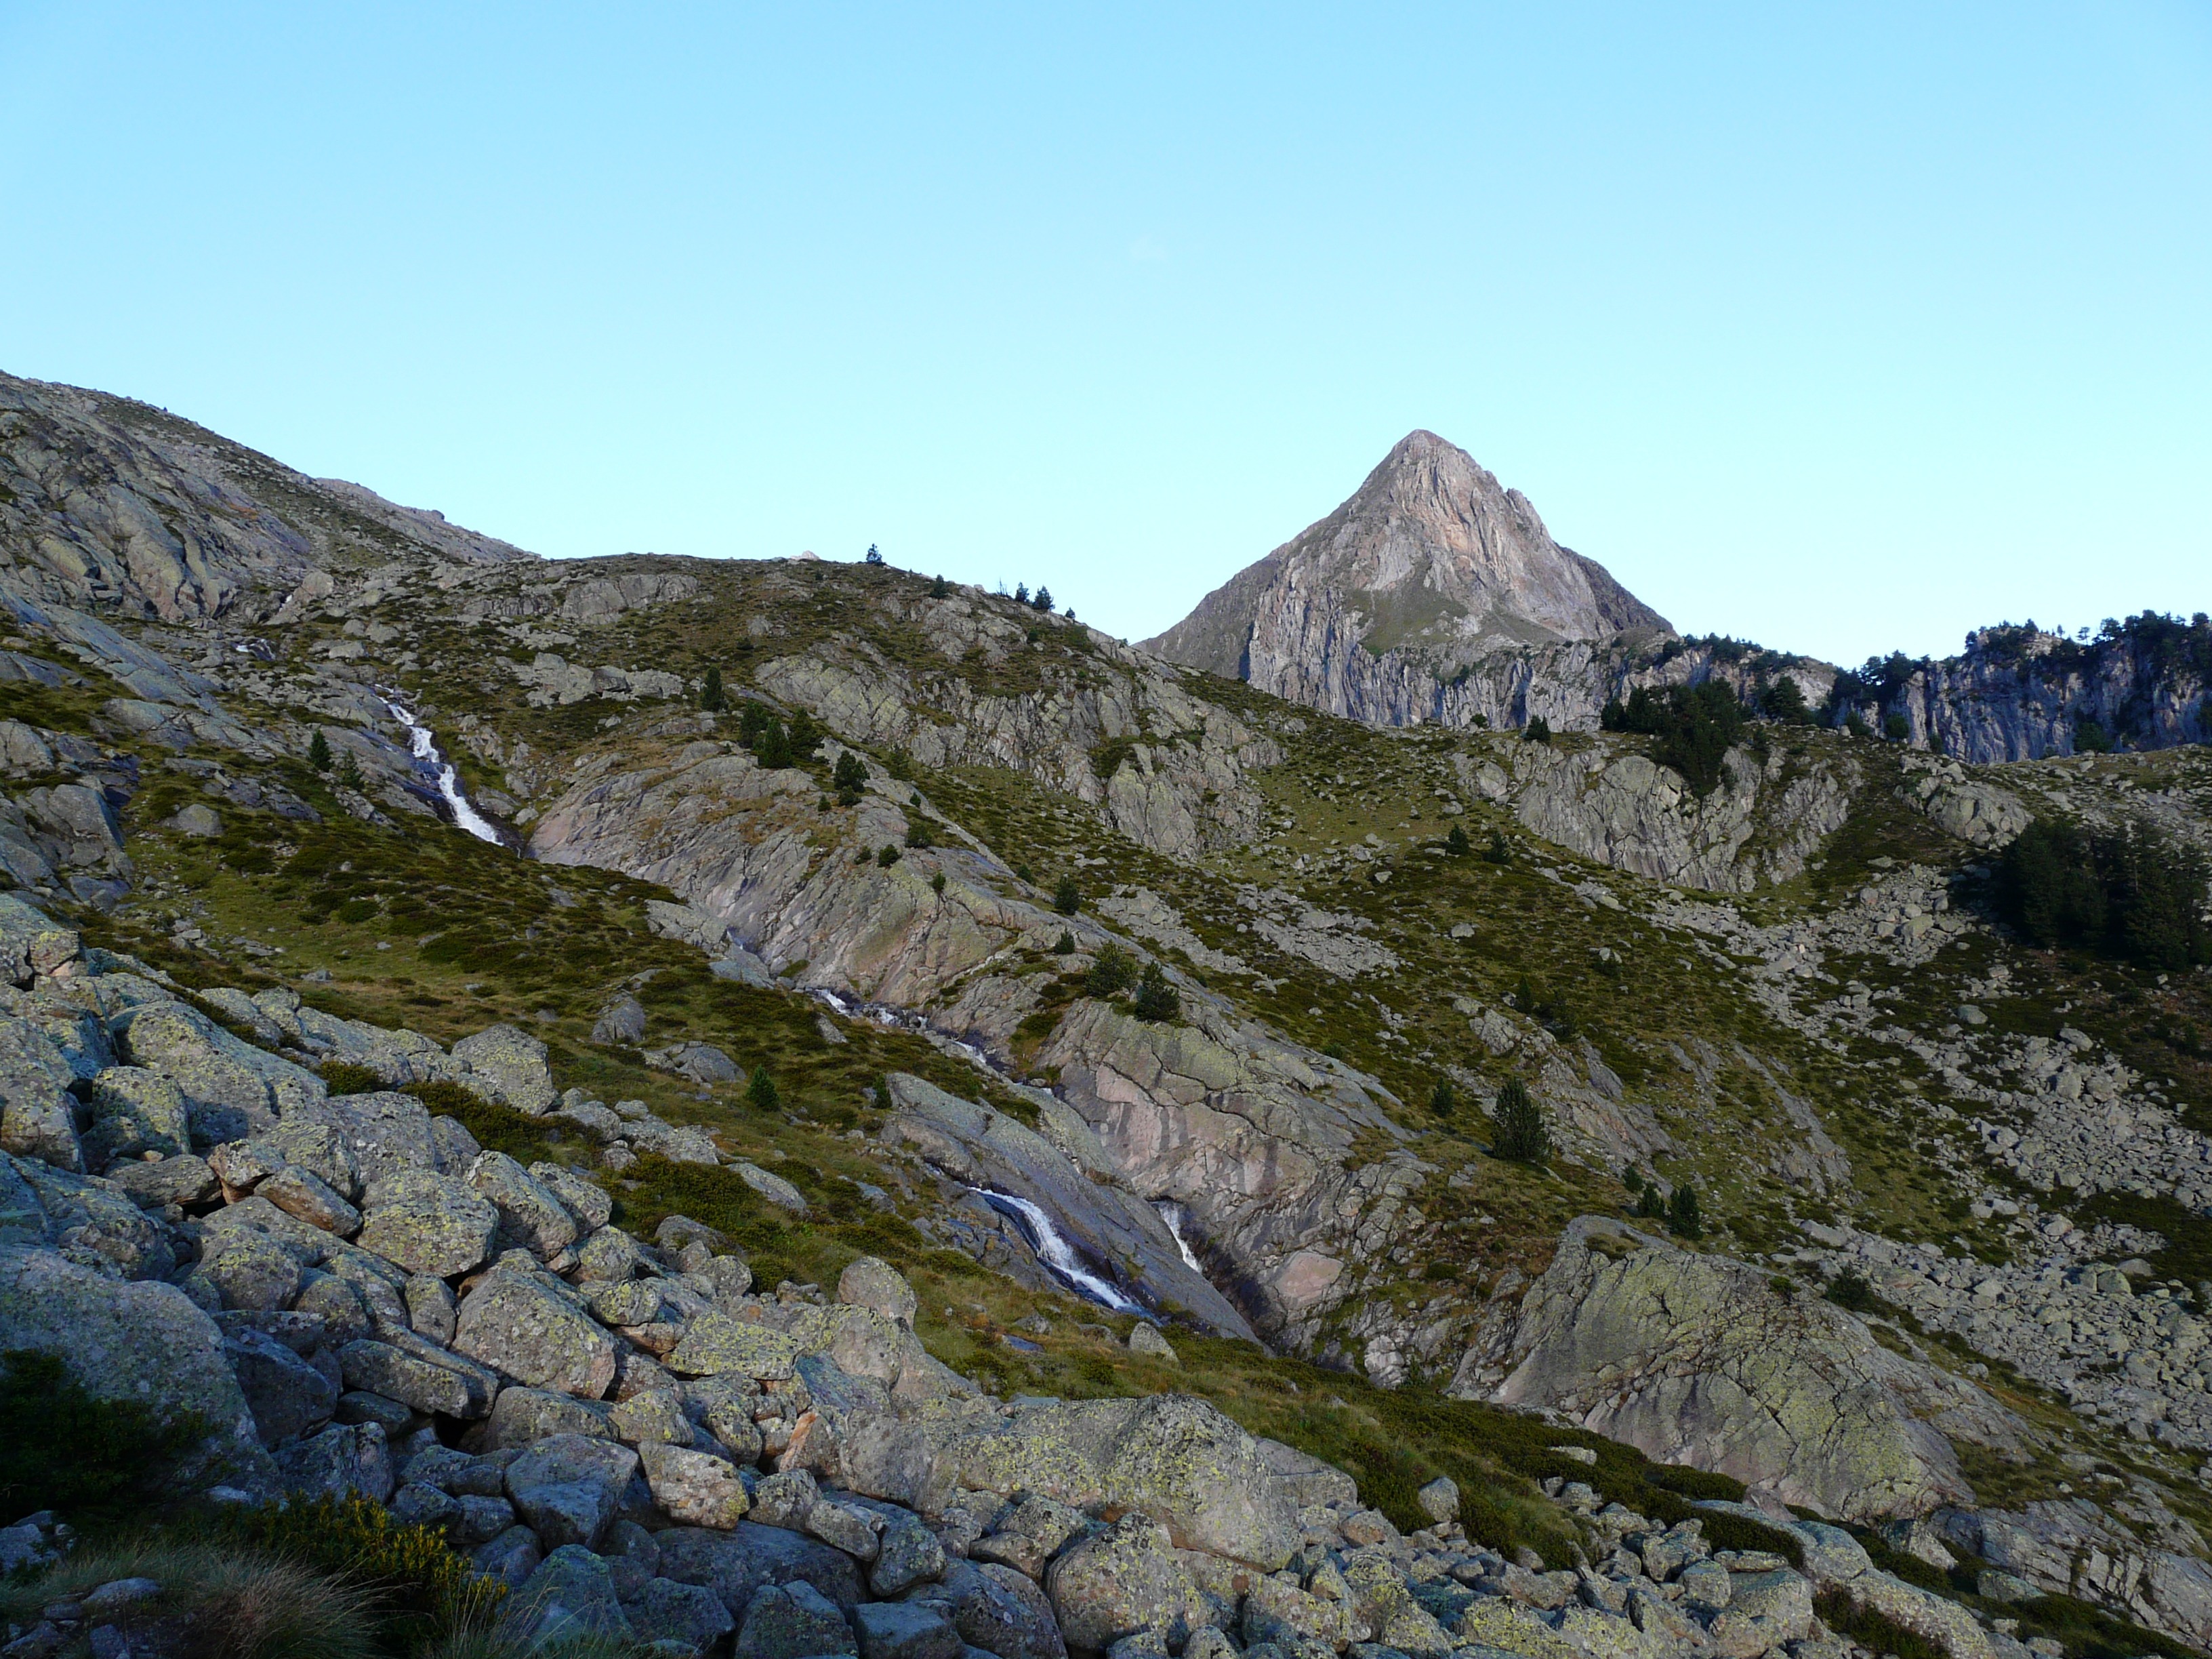
landscape, rock, wilderness, walking, mountain, hiking, trail, adventure, valley, mountain range, cliff, hike, alpine, terrain, national park, ridge, summit, mountain summit, geology, alps, backpacking, badlands, plateau, fell, cirque, rise, pyrenees, moraine, landform, mountain pass, refugio de la renclusa, mountain hike, pico de paderna, geographical feature, mountainous landforms